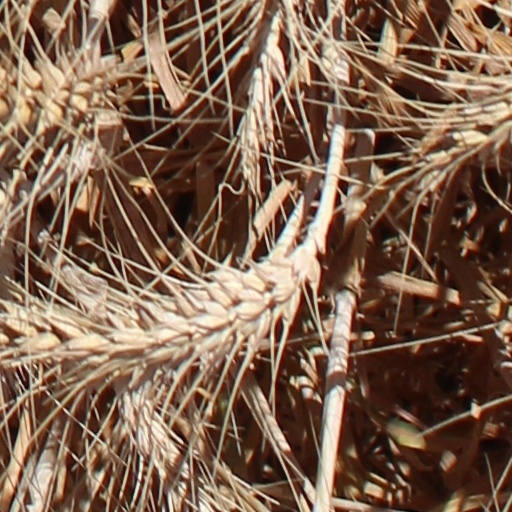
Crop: wheat